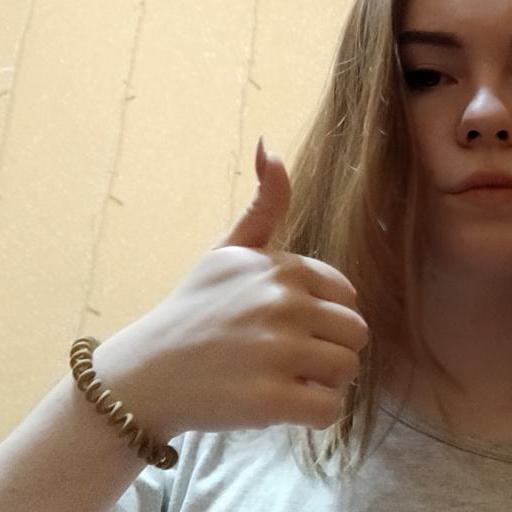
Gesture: like